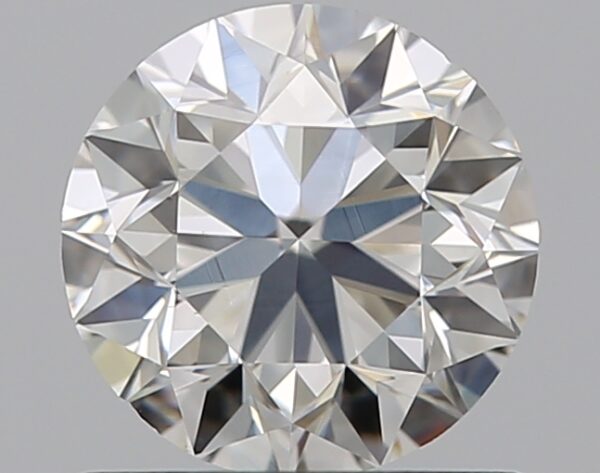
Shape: round
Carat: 0.8
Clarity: VS2
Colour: H
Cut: VG
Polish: EX
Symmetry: VG
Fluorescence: N
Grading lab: GIA
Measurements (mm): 5.75 x 5.8 x 3.74